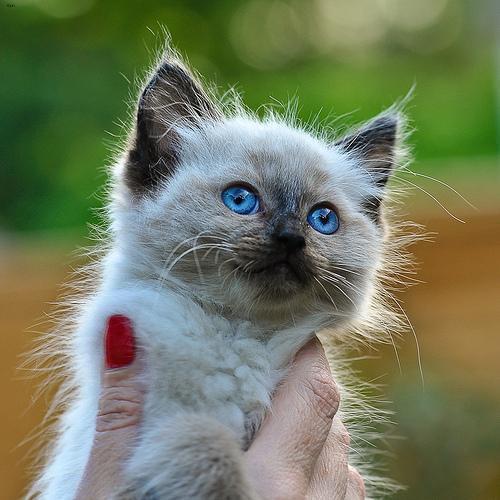
Ragdoll